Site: brandenburg
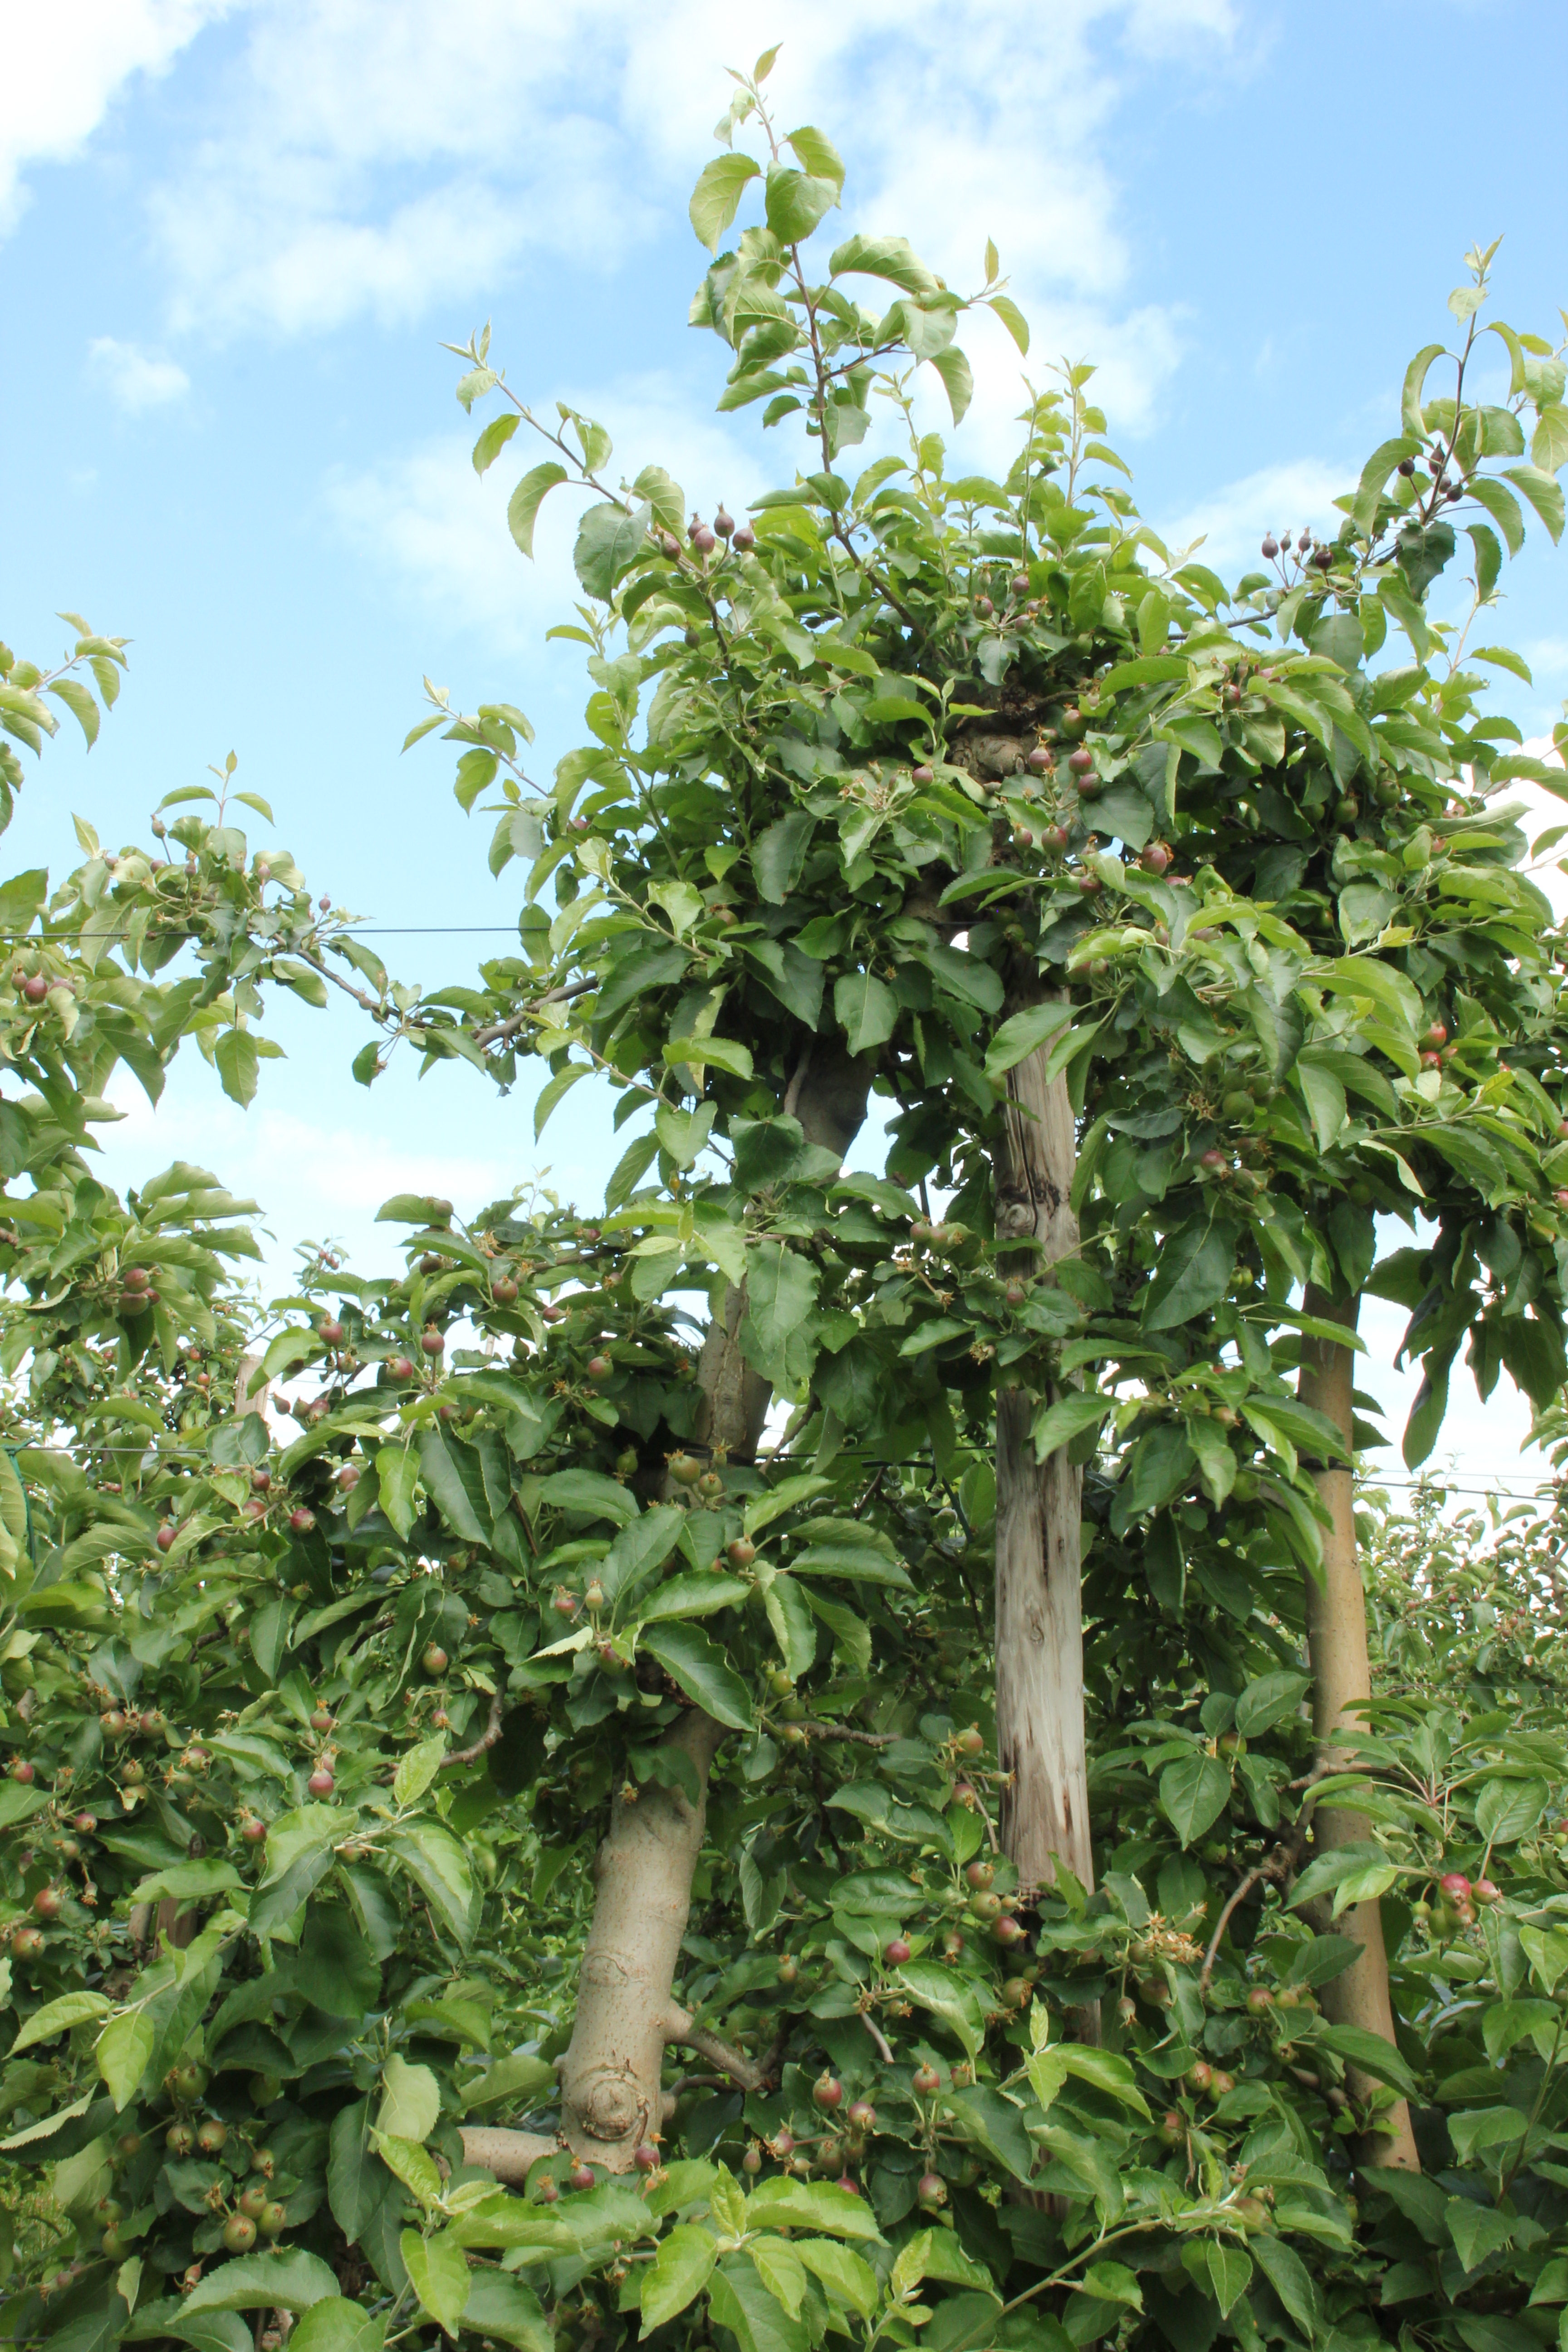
Growth stage (BBCH 72): Development of fruit